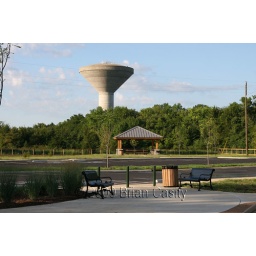
At the Cason Trailhead with a water tower in the background.